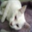
Label: cat